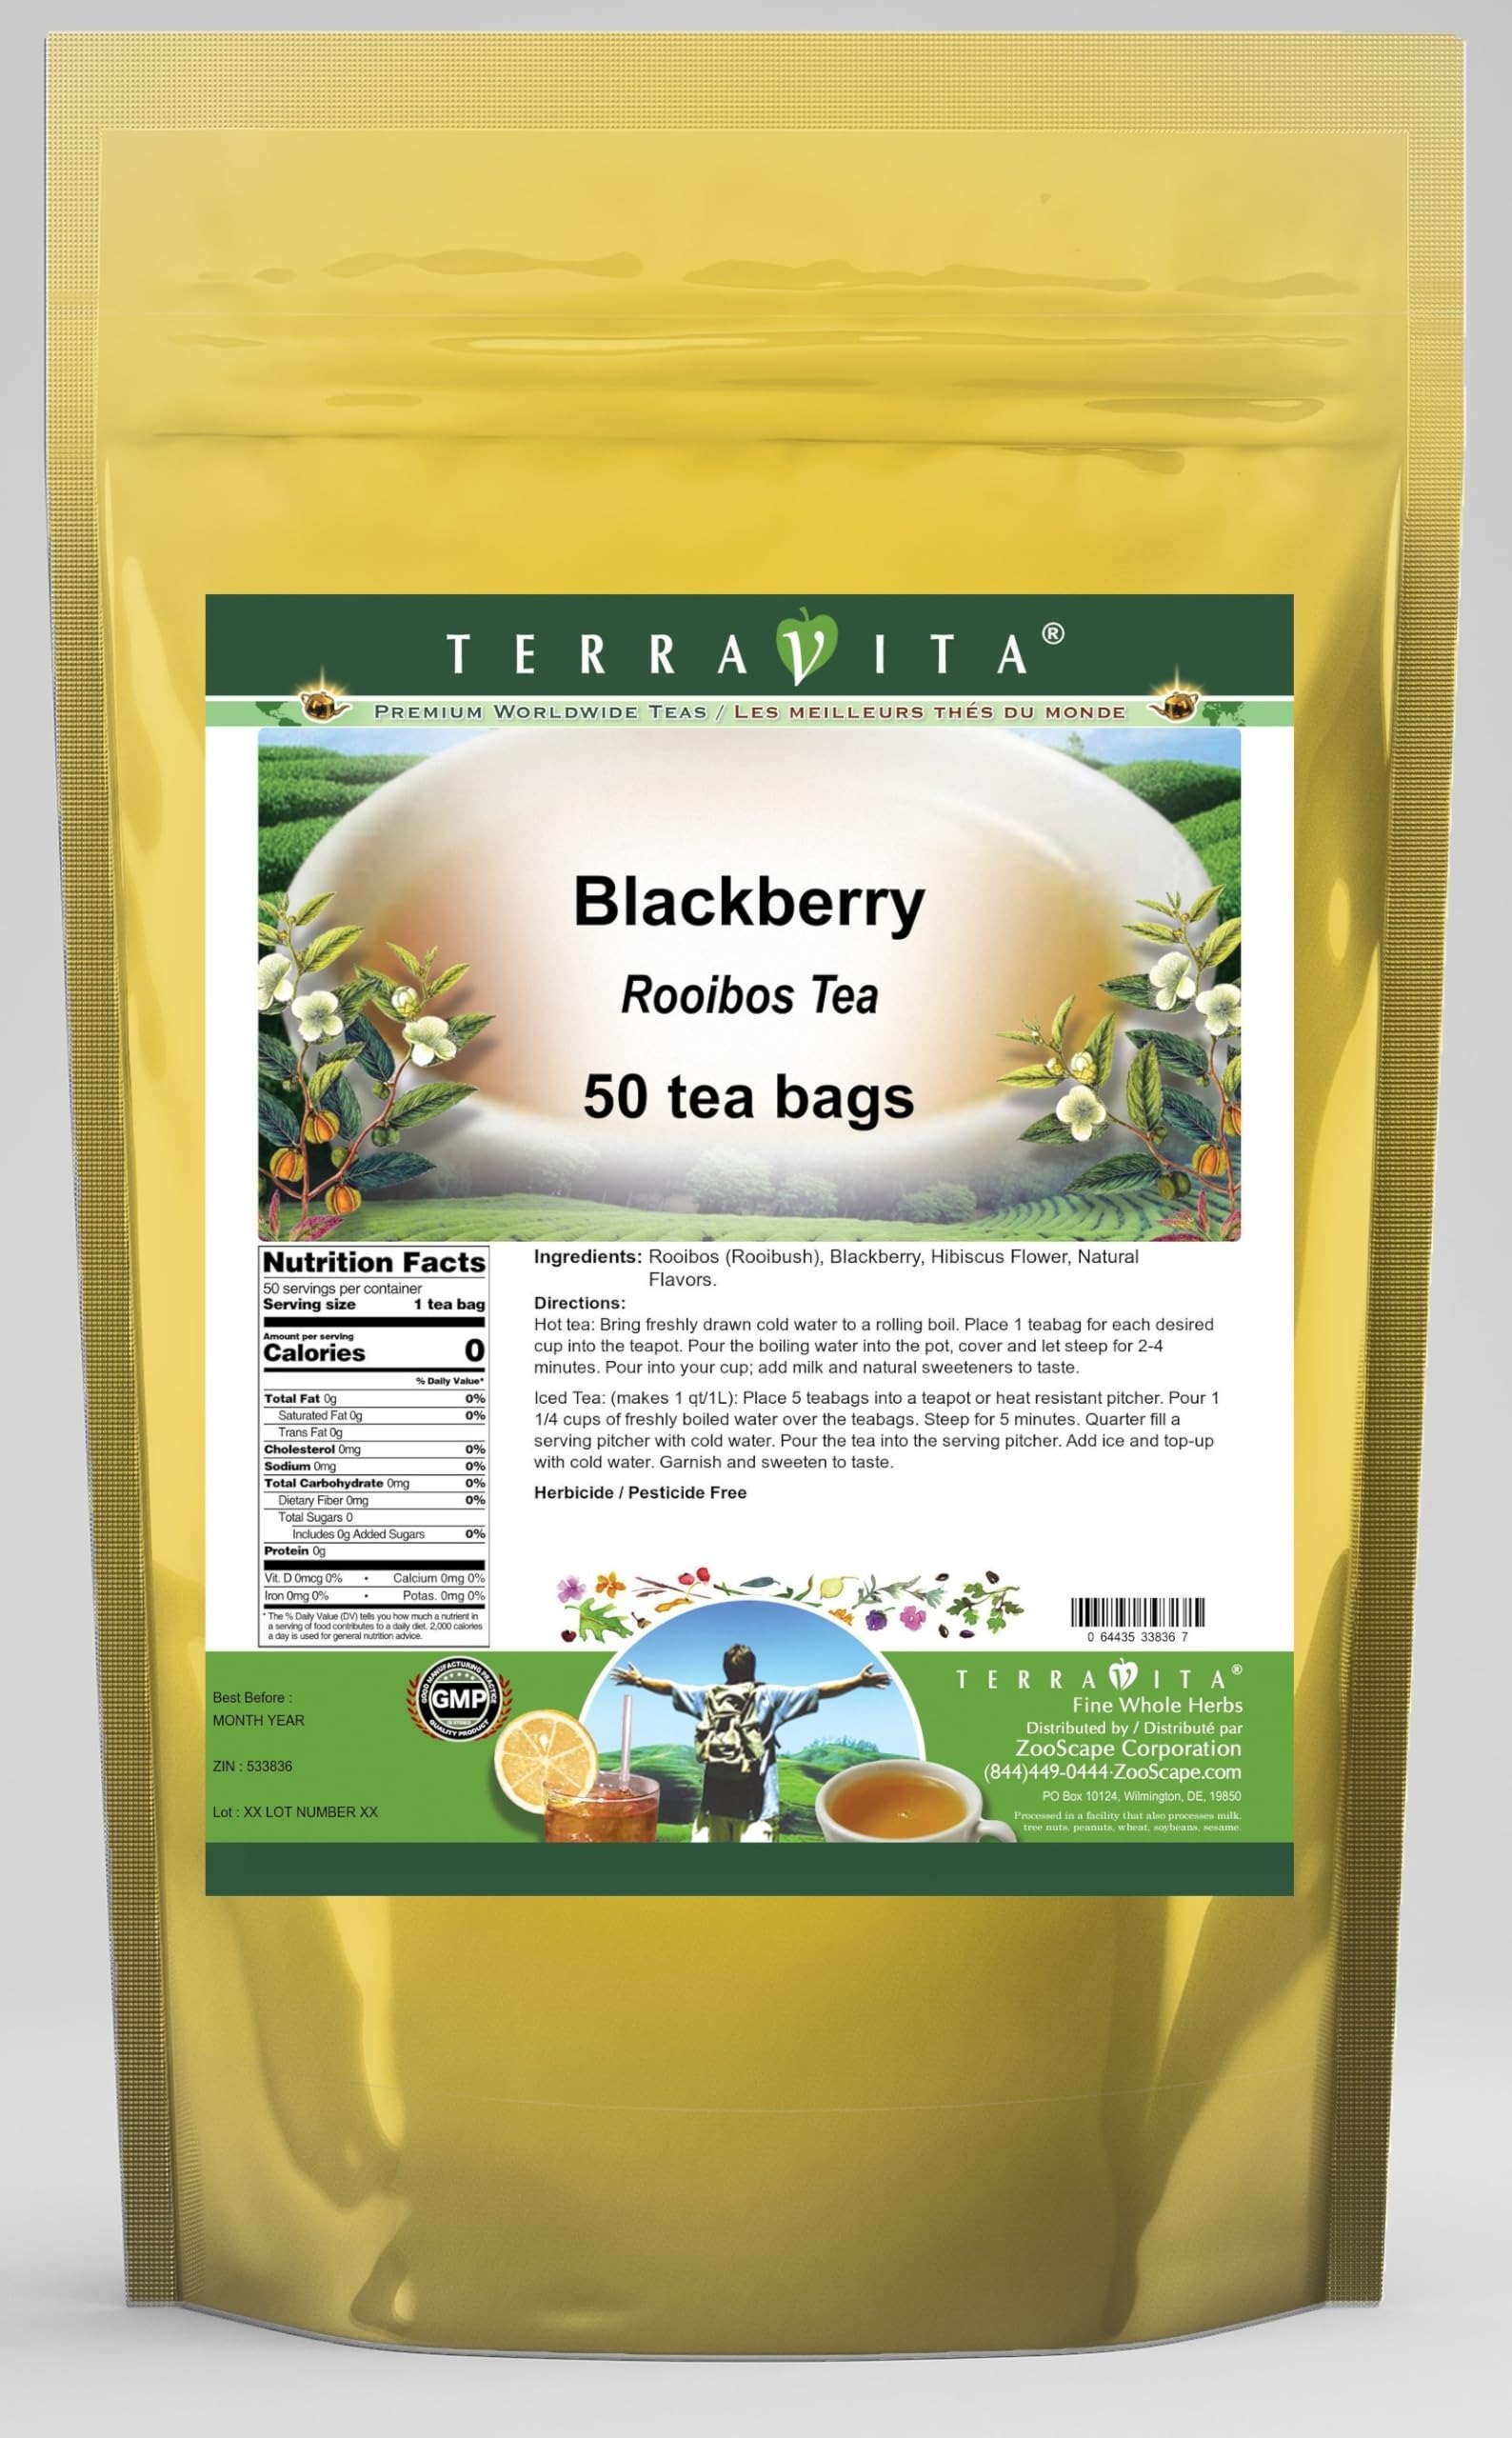
Item Name: Blackberry Rooibos Tea (50 tea bags, ZIN: 533836) - 3 Pack
Bullet Point 1: Our Blackberry Rooibos Tea is a delightful flavored Rooibos tea with Blackberry and Hibiscus Flower that you will really enjoy! The unique Blackberry aroma and taste is a delight! - Ingredients: Rooibos tea, Blackberry, Hibiscus Flower and Natural Blackberry Flavor.
Bullet Point 2: No fillers.
Bullet Point 3: Manufacturer: TerraVita
Bullet Point 4: Size: 50 tea bags
Bullet Point 5: Rooibos Tea Bags - Packed in a convenient upright pouch!
Product Description: Our Blackberry Rooibos Tea is a delightful flavored Rooibos tea with Blackberry and Hibiscus Flower that you will really enjoy! The unique Blackberry aroma and taste is a delight! - Ingredients: Rooibos tea, Blackberry, Hibiscus Flower and Natural Blackberry Flavor. - Hot tea brewing method: Bring freshly drawn cold water to a rolling boil. Place 1 teabag for each desired cup into the teapot. Pour the boiling water into the pot, cover and let steep for 2-4 minutes. Pour into your cup; add milk and natural sweeteners to taste. - Iced tea brewing method: (to make 1 liter/quart): Place 5 teabags into a teapot or heat resistant pitcher. Pour 1 1/4 cups of freshly boiled water over the teabags. Steep for 5 minutes. Quarter fill a serving pitcher with cold water. Pour the tea into the serving pitcher. Add ice and top-up with cold water. Garnish and sweeten to taste. - TerraVita is an exclusive line of premium-quality, natural source products that use only the finest, purest and most potent ingredients found around the world. TerraVita is hallmarked by the highest possible standards of purity, potency, stability and freshness. All of our products are prepared with the highest elements of quality control, from raw materials through the entire manufacturing process, up to and including the moment that the bottles or bags are sealed for freshness and shipped out to you. Our highest possible standards are certified by independent laboratories and backed by our personal guarantee. - TerraVita exists to meet and ensure your family's health and wellness without the harmful effects of chemicals and health products. We strive to make all of our products affordable and reliable and are constantly searching the market to maintain our affordability and to look for new ways to serve you an
Value: 150.0
Unit: Count

Price: 86.02